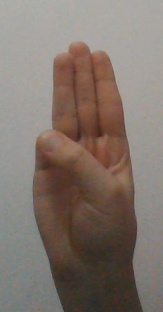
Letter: thaa